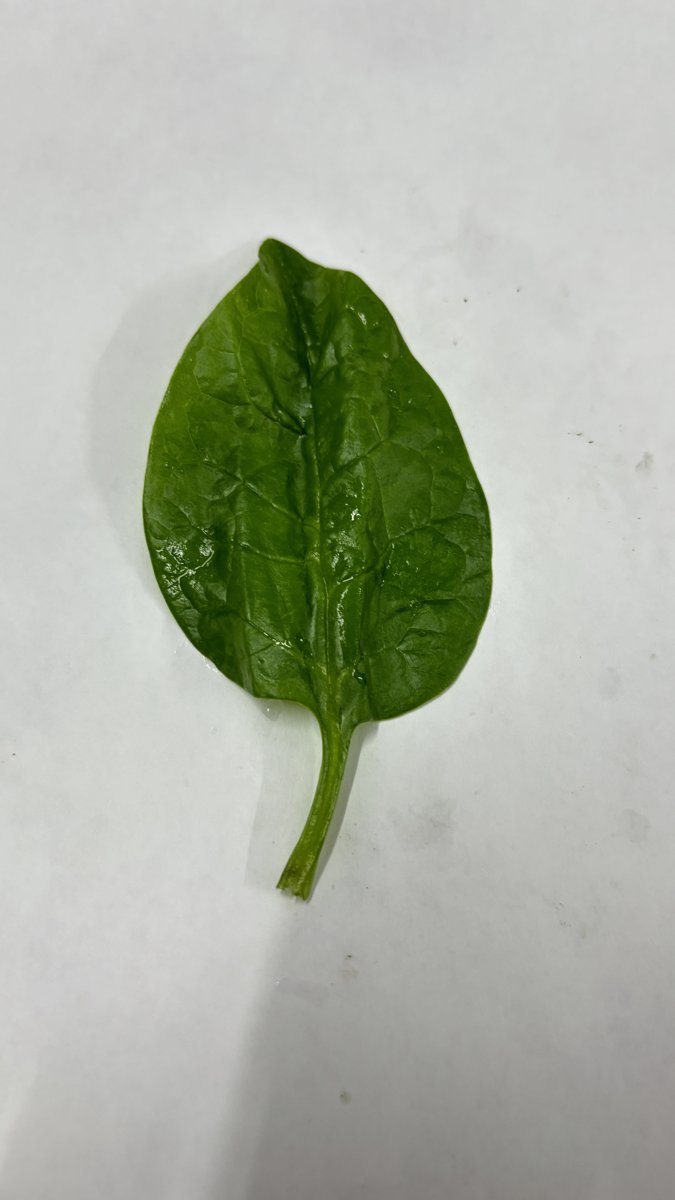
Label: Healthy-Leaf